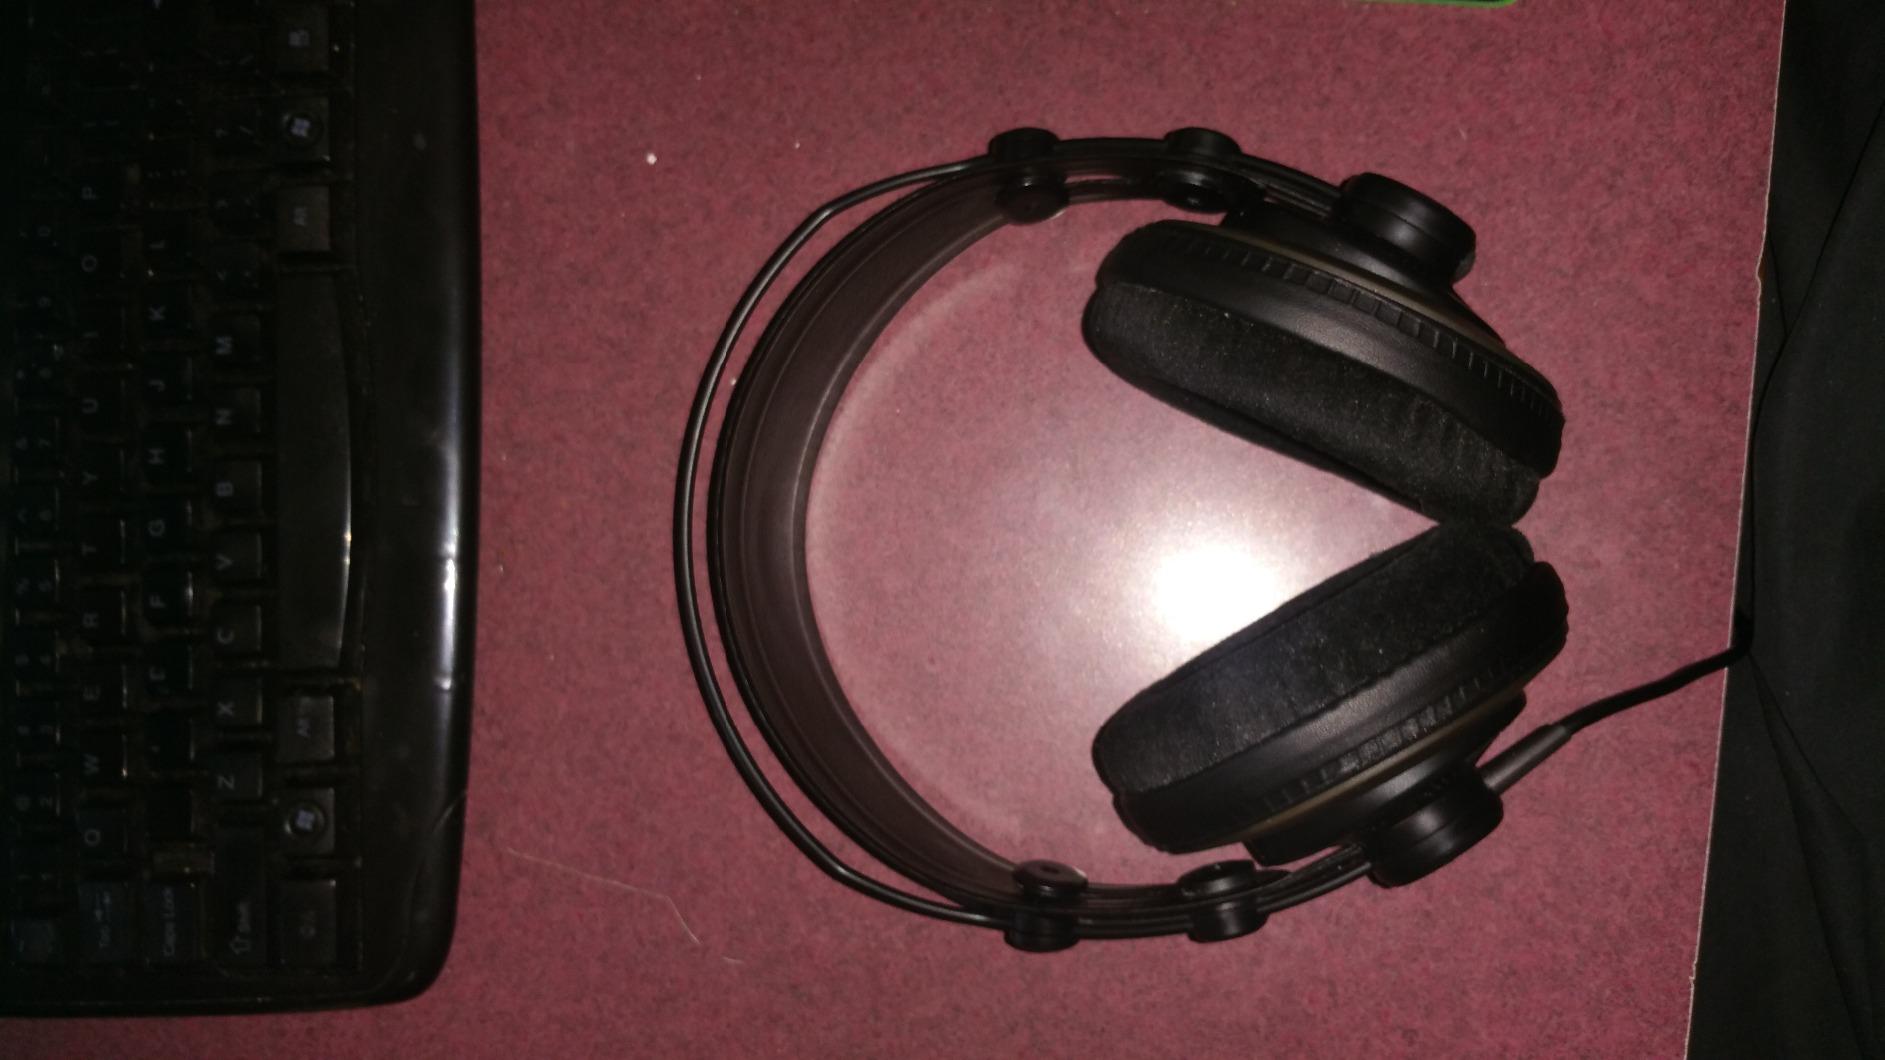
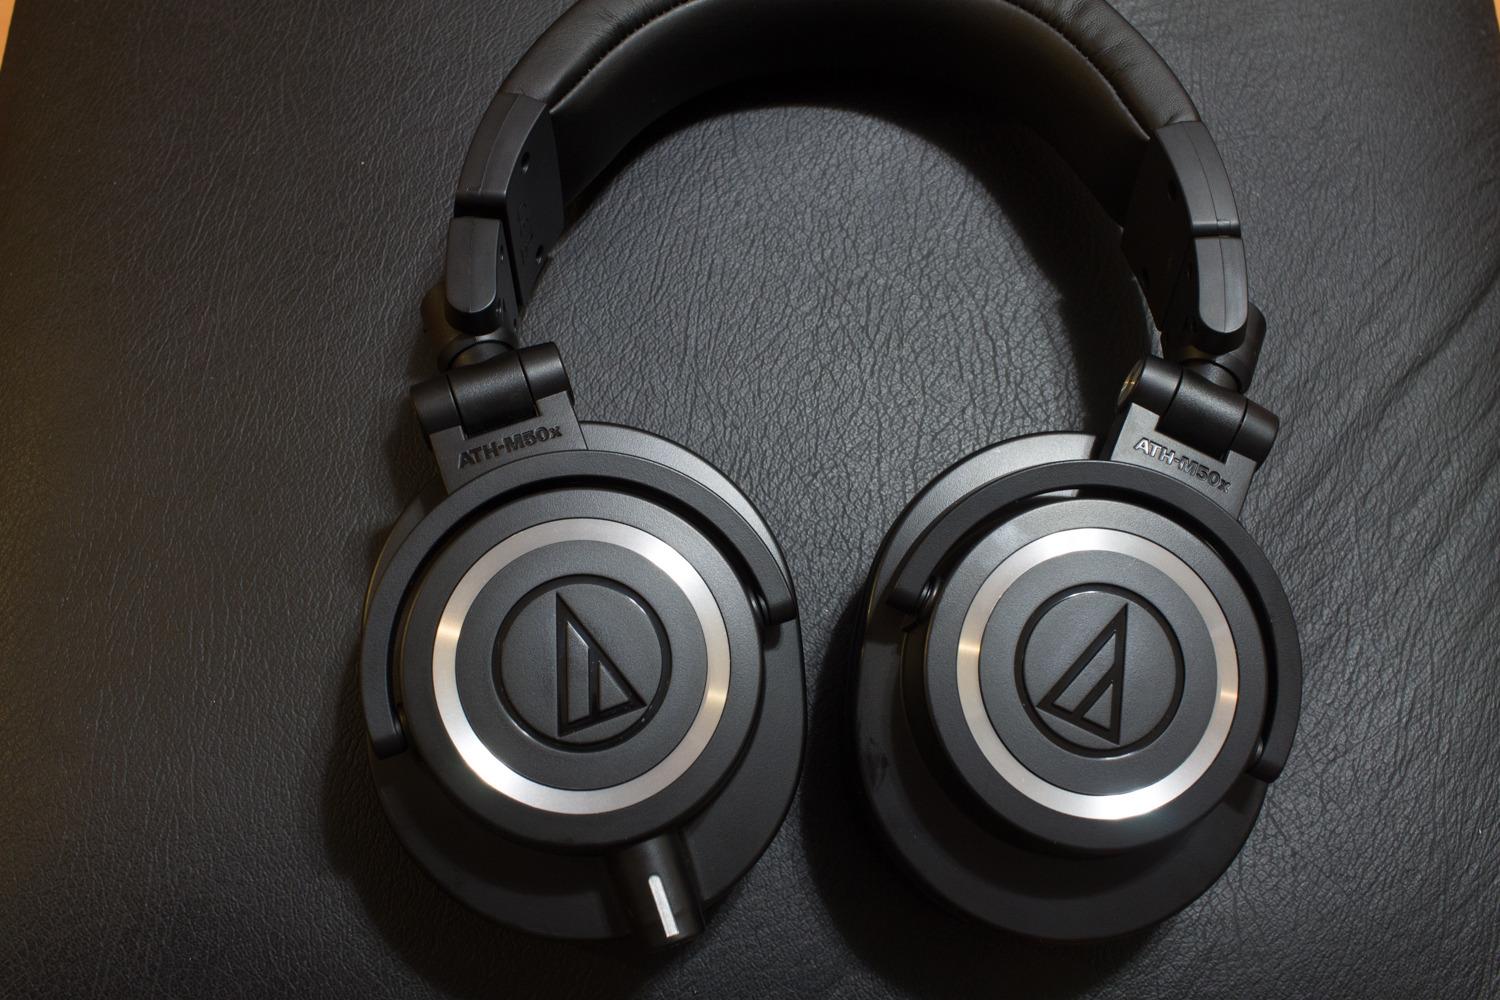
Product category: headphones
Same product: no